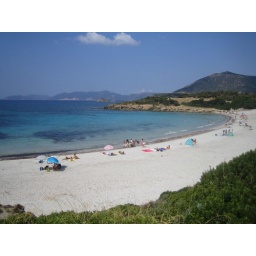
White sand beach in the Costa del Sud